Live by the Bay

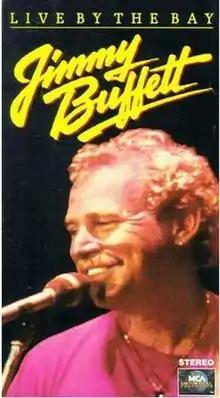
Cover of the VHS release

Live by the Bay is a 1986 direct-to-video concert film of American popular music singer-songwriter Jimmy Buffett and the Coral Reefer Band. It was released in 1986 by MCA Entertainment. The 87-minute film was recorded from back to back concerts in Miami, Florida on August 16 and 17, 1985, at Miami Marine Stadium and is the first concert video released by Buffett. "Miami Vice" star Don Johnson introduced Buffett to the crowd. A brief rain shower during the middle of the Friday night show prompted Buffett to retreat to his sailboat (docked by the stage) and caused a majority of the final video release to feature the Saturday night show. After the rain cleared on Friday, the band played Little Feat's "Dixie Chicken" to demonstrate the equipment still functioned before Buffett returned to the stage.